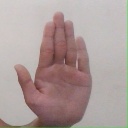
अक्षर: ध